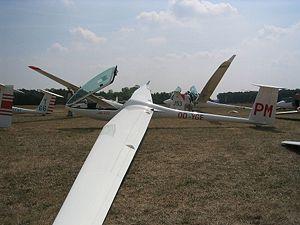
DG-606
Le DG-600 est un planeur. C'est le successeur de la famille des DG-200/400, conçu pour la classe 15 m avec une possibilité de rallonger l’envergure à 17 m, il effectua son premier vol en 1987.